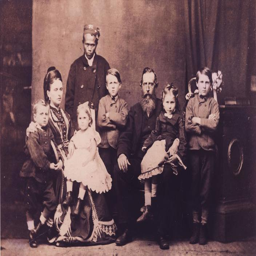
person : donated by person of the family